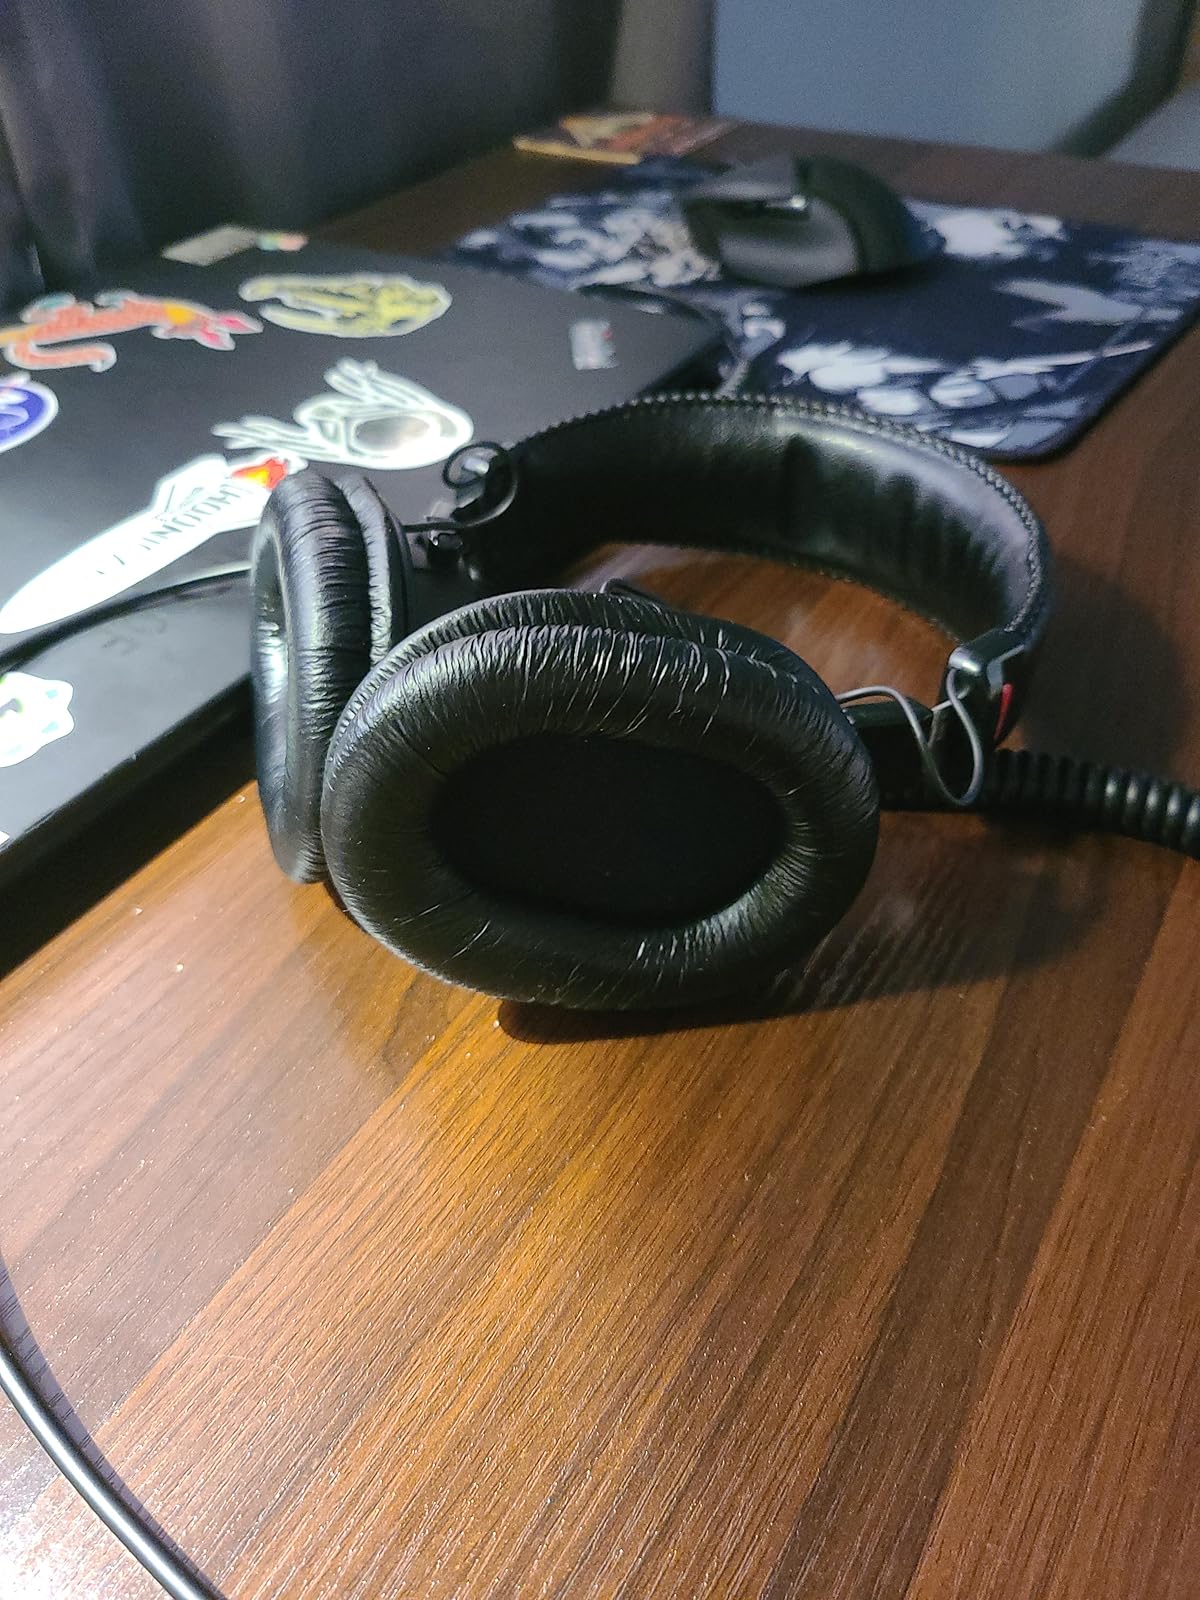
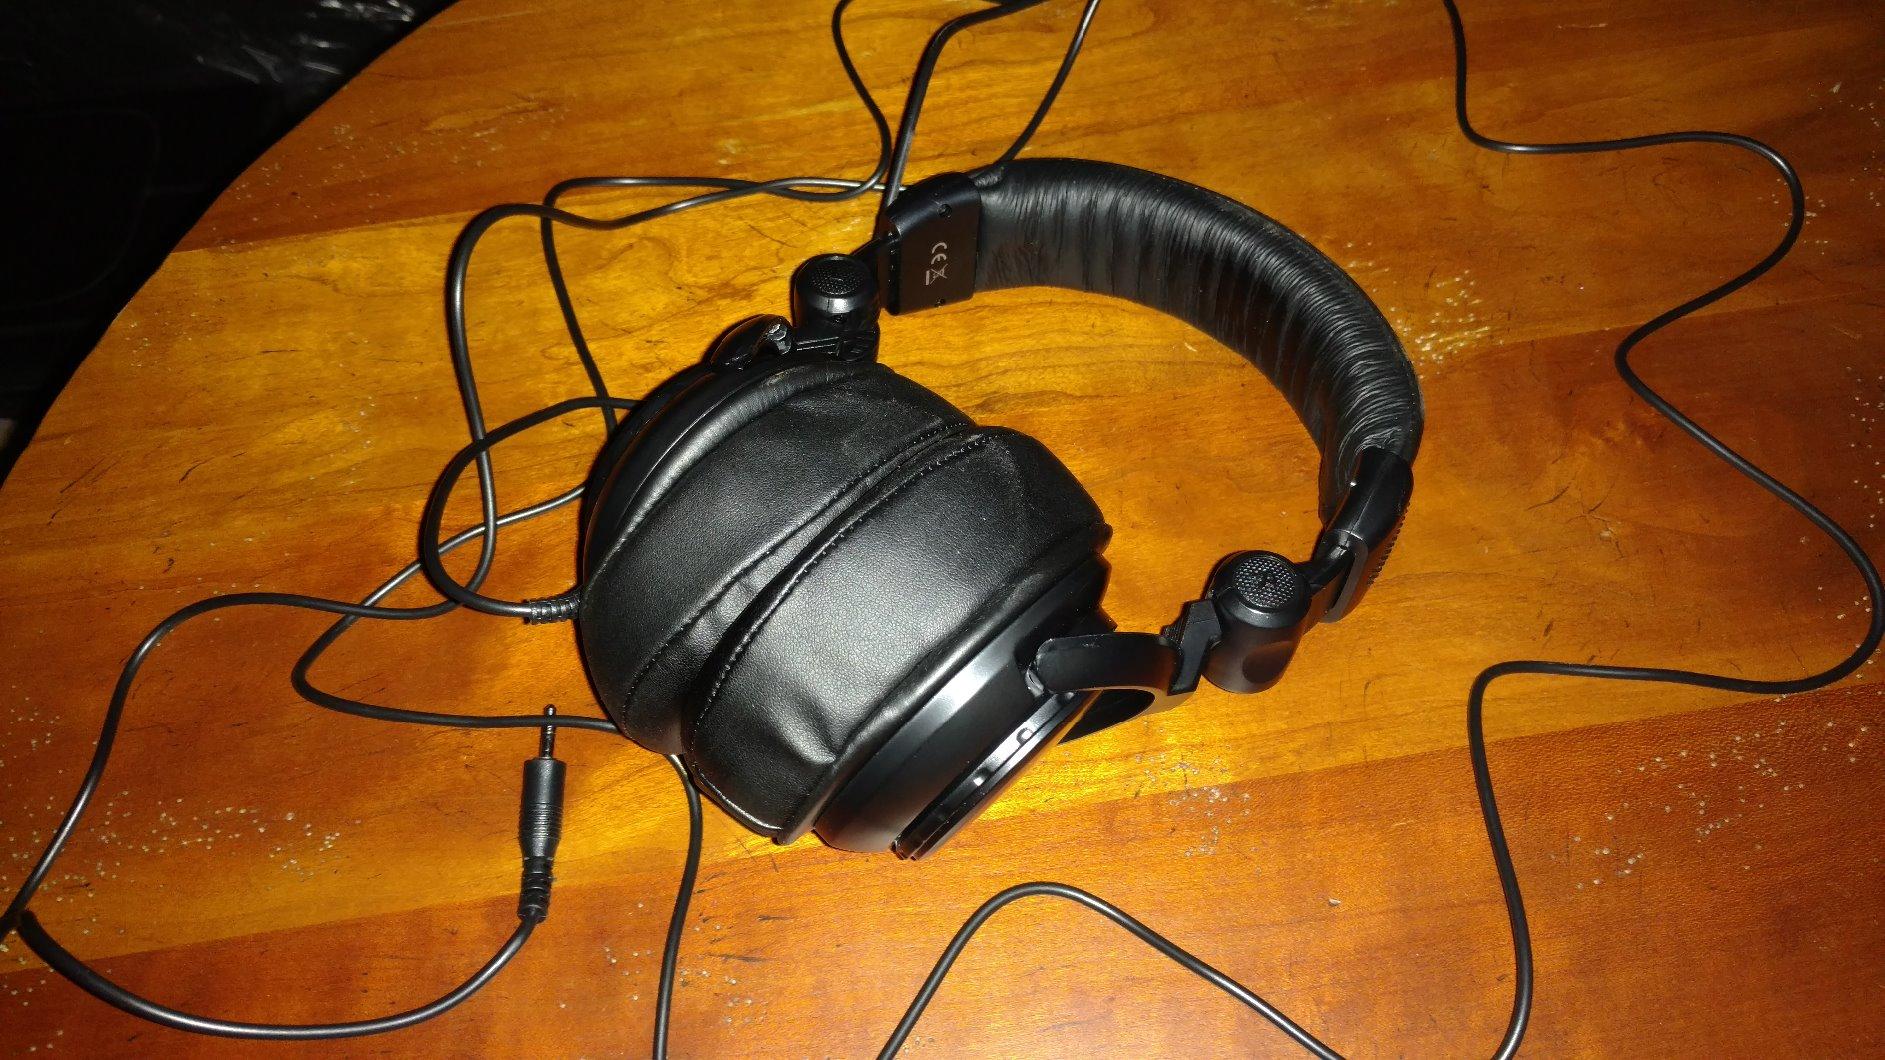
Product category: headphones
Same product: no